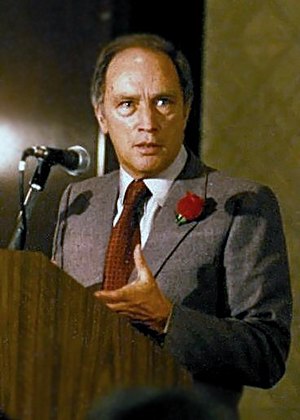
Canadas premierministre
Pierre Trudeau
Canadas premierminister er leder af Canadas regering. Regeringsposten er ikke direkte defineret i Canadas forfatning, men blev indført efter dannelsen af den canadiske føderation i 1867 efter den samme model, som på dette tidspunkt eksisterede i England.